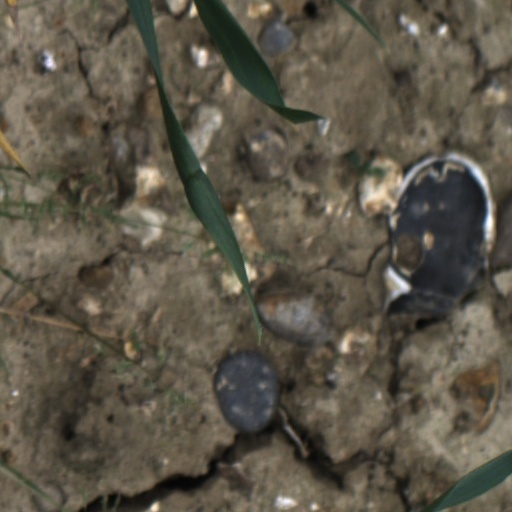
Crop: wheat